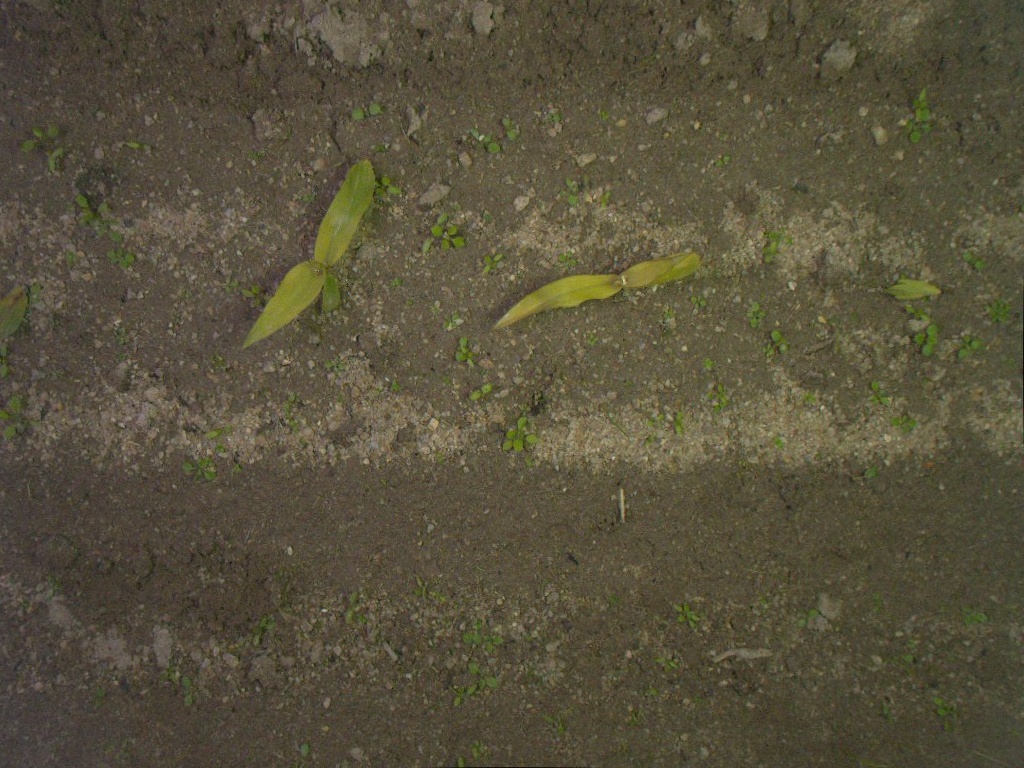
Crop: maize
Objects: stem_maize, stem_maize, maize, maize